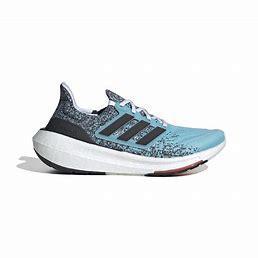
Brand: Adidas
Model: Ultraboost Light Lauf